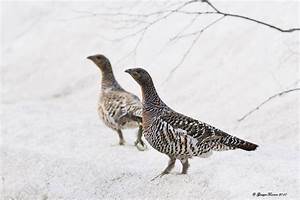
Label: chicken